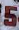
Number: 5